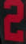
Number: 2